WVPX-TV

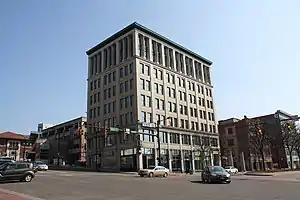
The United Building in downtown Akron was home to both WKYC's Akron news bureau and the studios for "Pax 23 News".

While WAKC's operations was the only such television news department wholly based in Akron, WKYC, WEWS and WJW each have maintained staffed news bureaus in the city. WEWS notably entered into a news sharing partnership with the "Akron Beacon Journal", invested in a tower camera from the University of Akron's Bulger Hall to assist with skyline shoots in the event of breaking news coverage, and promised to increase staffing in their bureau. Despite this, multiple community and government officials in Akron had repeatedly expressed their public disappointment in the city no longer having a nightly television newscast "devoted to" the city. Channel 23's closure of local operations and disaffiliation from ABC had given Akron the dubious distinction of being the largest city in Ohio—and one of the largest cities in the United States after Newark, New Jersey—to not have a commercial television newscast or a traditional "Big Three" network affiliate. Conversely, WOIO general manager Tony Ballew likened this newfound demand to ""Captain Kangaroo" Syndrome" when people complained after CBS canceled the long-running children's television show, while the network had made the move due to low ratings, a fate largely similar to WAKC's newscasts.